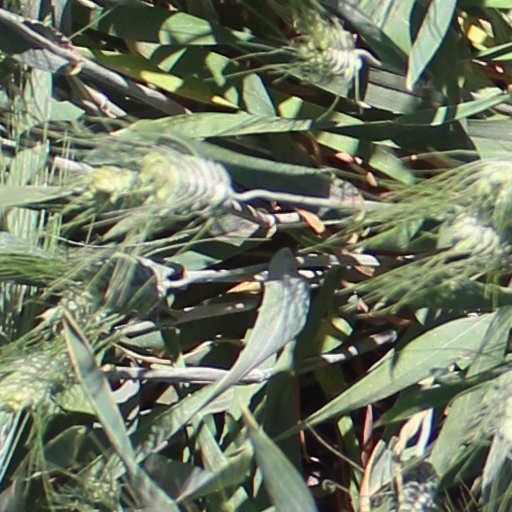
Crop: wheat